Charon's obol

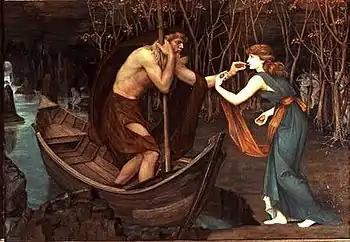
"Charon and Psyche" (1883), a pre-Raphaelite interpretation of the myth by John Roddam Spencer Stanhope

Charon's obol is an allusive term for the coin placed in or on the mouth of a dead person before burial. Greek and Latin literary sources specify the coin as an obol, and explain it as a payment or bribe for Charon, the ferryman who conveyed souls across the river that divided the world of the living from the world of the dead. Archaeological examples of these coins, of various denominations in practice, have been called "the most famous grave goods from antiquity."